Gary Birdsong

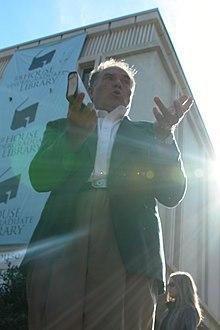
Birdsong preaching at UNC

Gary Eugene Birdsong, commonly known as Preacher Gary or The Pit Preacher, was a travelling fundamentalist Christian preacher who frequented college campuses across the United States, particularly in North Carolina. He was known for his unorthodox interpretation of the Bible and his theatrical, accusatory style of preaching. He often argued vehemently with other, more moderate Christians who accused him of misrepresenting the Christian faith and driving people away from it with his extremism.